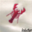
Label: lobster